Chemnitz

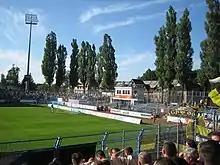

Chemnitz is linked to two motorways (s), A4 and A72 . The motorway junction is situated in the northwestern area of the city. The motorway A72 between and Leipzig is still under construction. Within the administrative area of Chemnitz there are eight motorway exits. The A4 motorway is part of the European route E40, one of the longest European E roads, connecting Chemnitz with the Asian Highway system to the east and France to the west.